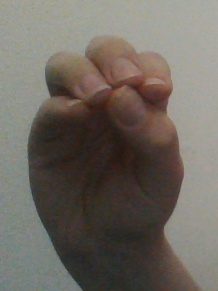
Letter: ha